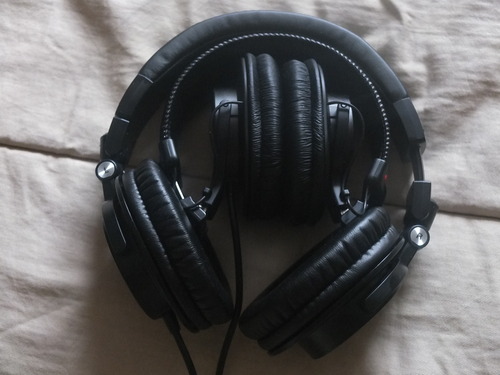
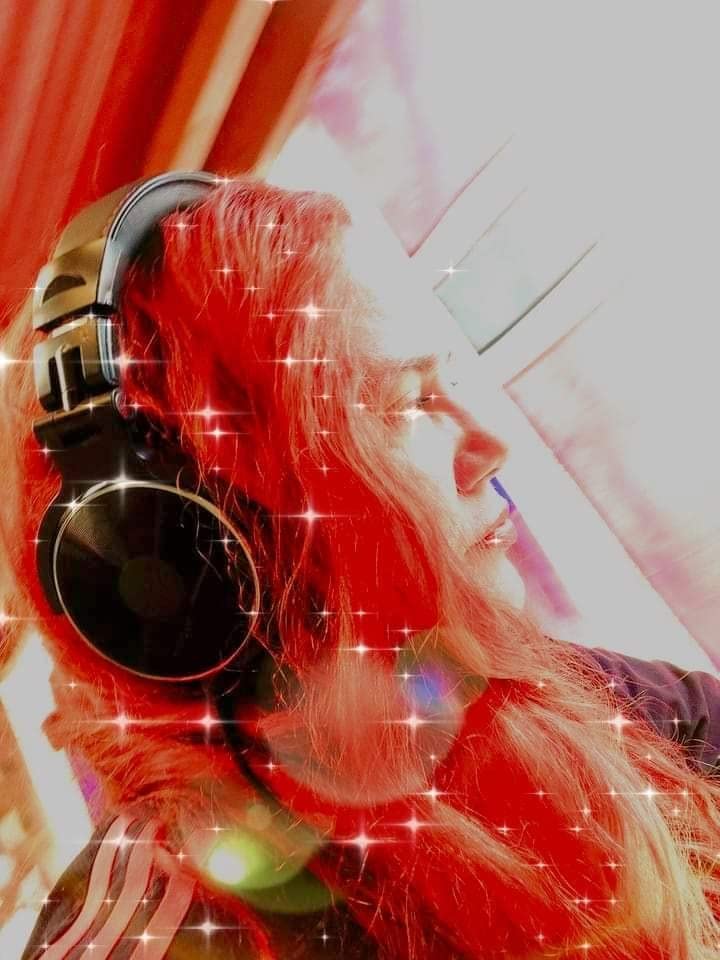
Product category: headphones
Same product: no